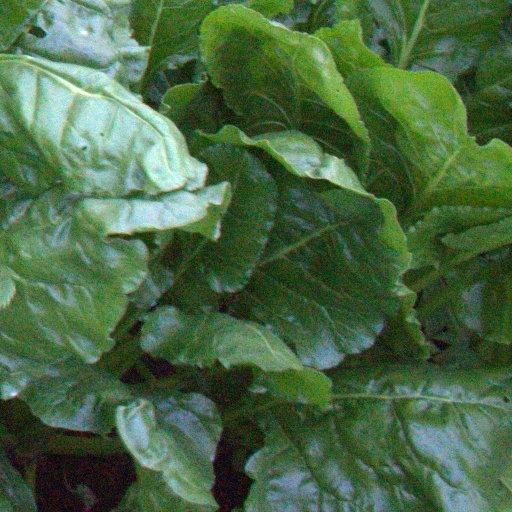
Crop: sugar beet